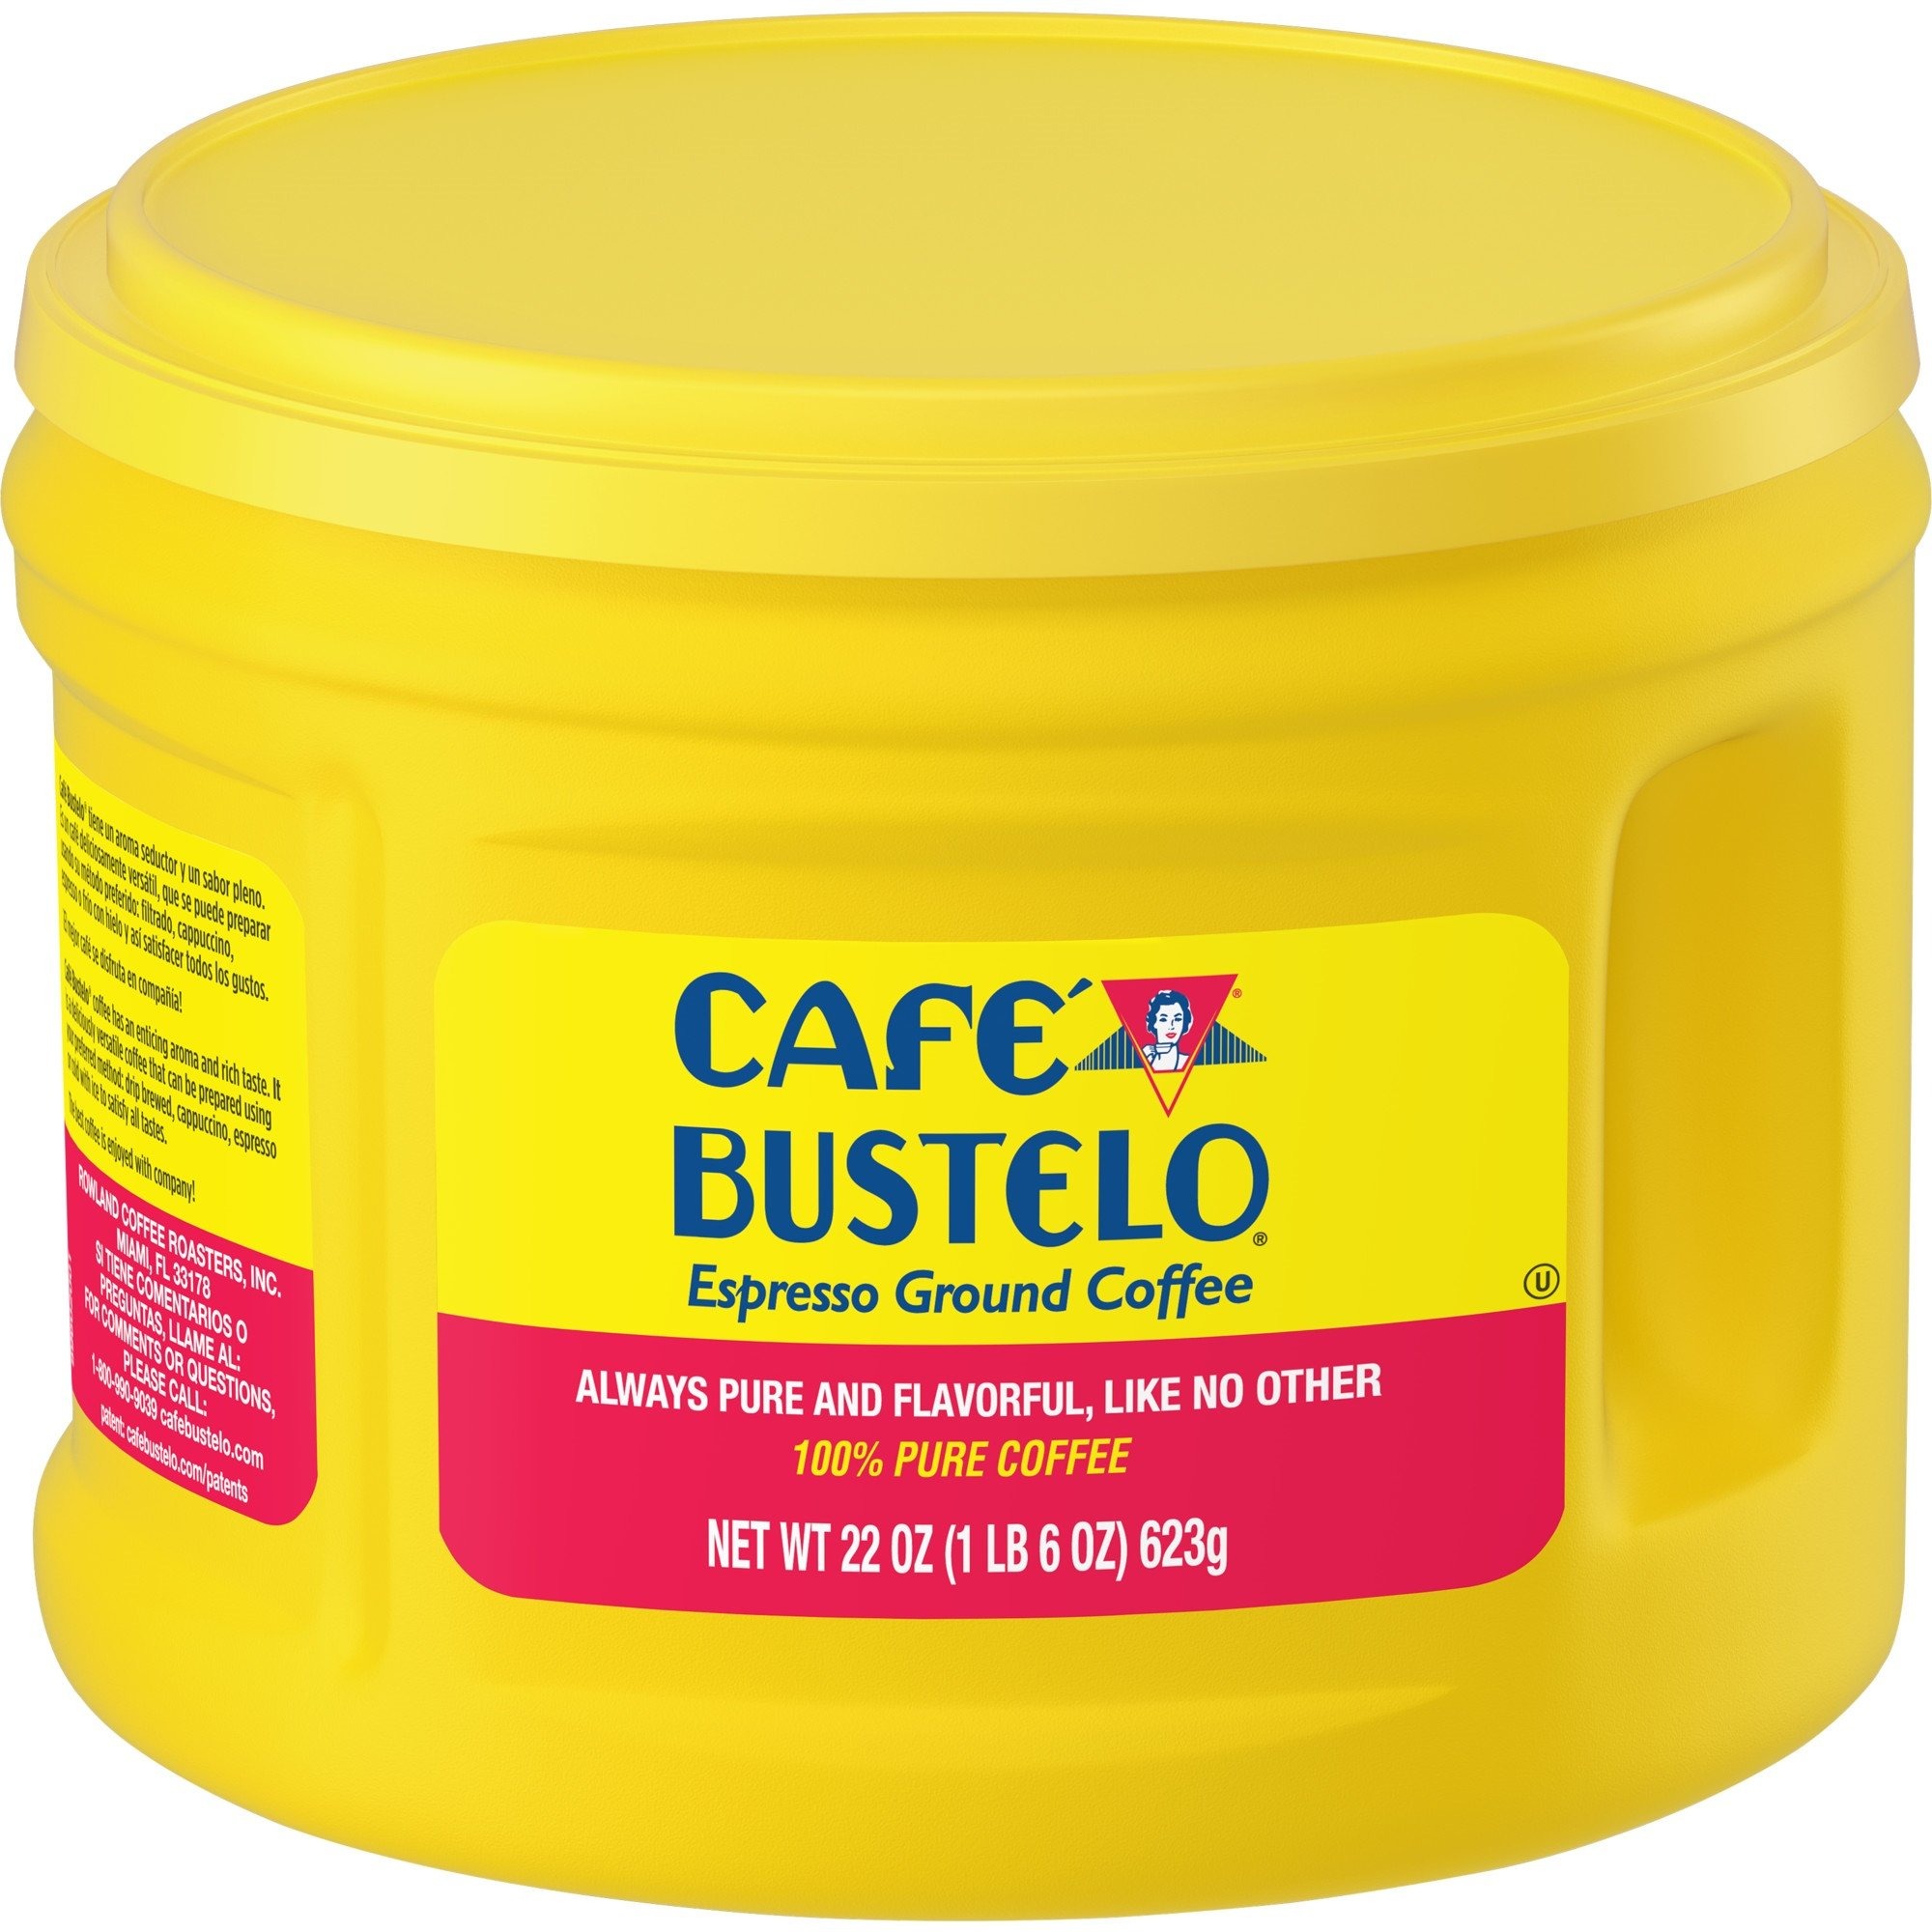
Item Name: Cafe Bustelo Espresso Ground Coffee, Dark Roast, 22
Bullet Point 1: Delicious dark blend with a robust flavor and captivating aroma Experience the rich and bold flavor of Cafe Bustelo Espresso Ground Coffee, crafted with carefully
Bullet Point 2: Made from 100% pure coffee beans and roasted to perfection Indulge in the deep, dark roast that defines Cafe Bustelo's Espresso. The beans are expertly roasted
Bullet Point 3: Rich, full-bodied flavor stands up to milk and sugar Whether you prefer a classic espresso shot, a strong cup of black coffee, or a flavorful addition to your favorite coffee
Bullet Point 4: Ideal for brewing drip coffee, espressos, cappuccinos, and more. Sourced from the finest coffee beans and ground to perfection, Cafe Bustelo Espresso delivers
Bullet Point 5: Packaged in a vacuum-sealed can to ensure lasting flavor .Immerse yourself in the rich Hispanic coffee tradition with Cafe Bustelo. This espresso reflects the brand's commitment
Value: 22.0
Unit: Ounce

Price: 12.735